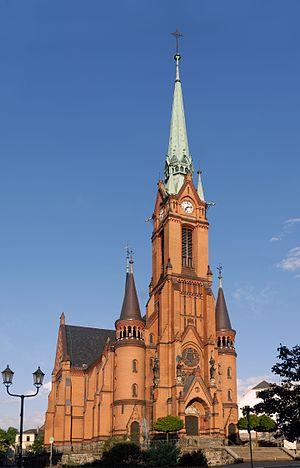
L'église de Mylau, en Saxe (Allemagne). Image panoramique obtenue en assemblant 10 clichés. Camera data Camera Nikon D200 Lens Nikon 17-55 mm / 2,8 G AF-S DX IF-ED Focal length 55 mm Aperture f/6.3 Exposure time 10 x 1/125 s Sensivity ISO 100
Mylau est une ancienne ville de Saxe, située dans l'arrondissement du Vogtland, dans le district de Chemnitz. Depuis 2016, Mylau est un quartier de la ville de Reichenbach im Vogtland.